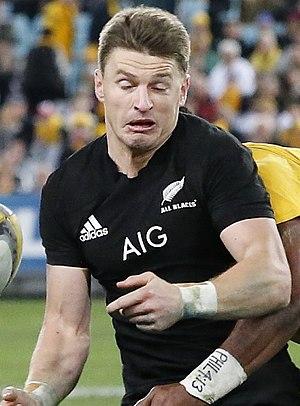
Le Meilleur joueur du Monde World Rugby est une récompense honorant les plus grands joueurs internationaux de rugby à XV. Décerné en 2001 pour la première fois par l'International Rugby Board, il récompense à l'automne chaque année la personnalité qui a apporté sa contribution particulière au jeu et aux résultats de son équipe nationale et accessoirement de club ou de franchise.